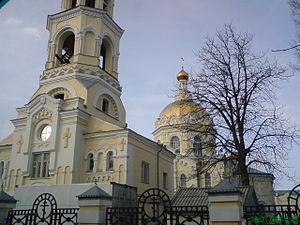
Stavropol est une ville de Russie et la capitale administrative du kraï de Stavropol. Sa population s'élevait à 420 015 habitants en 2014.